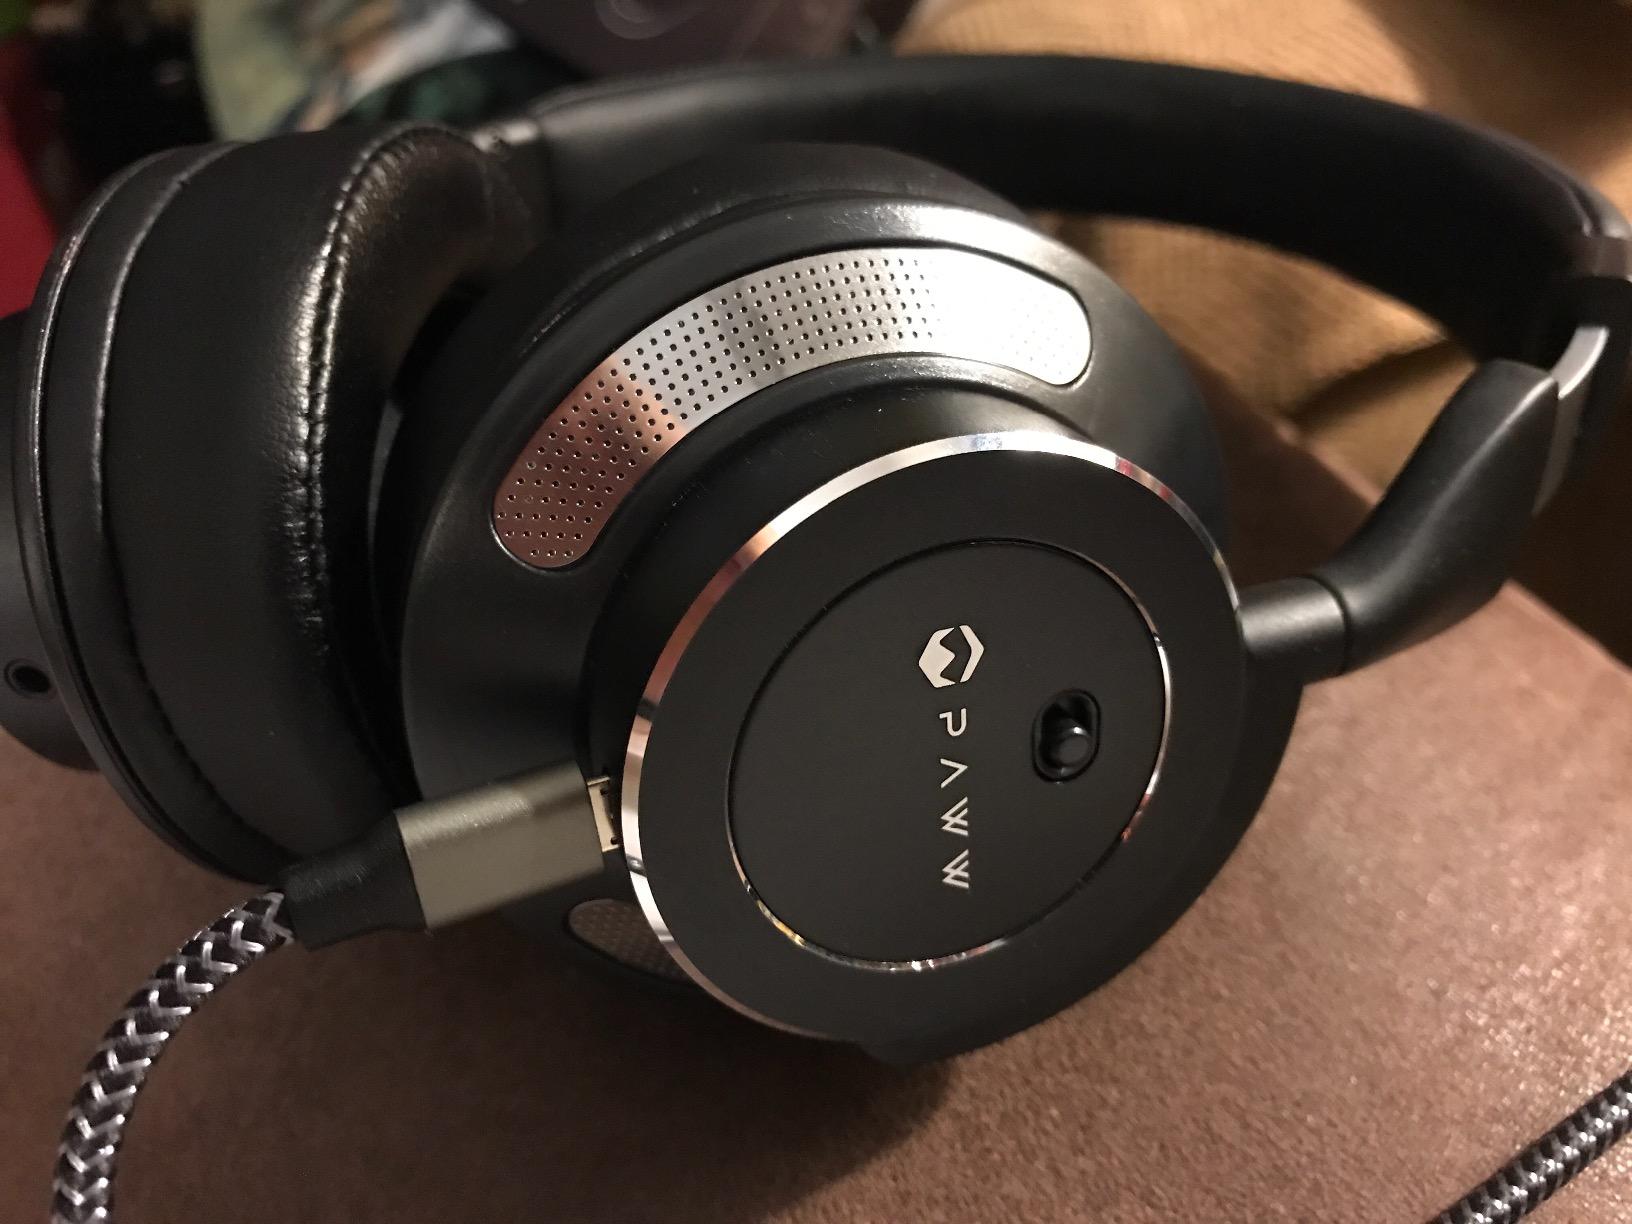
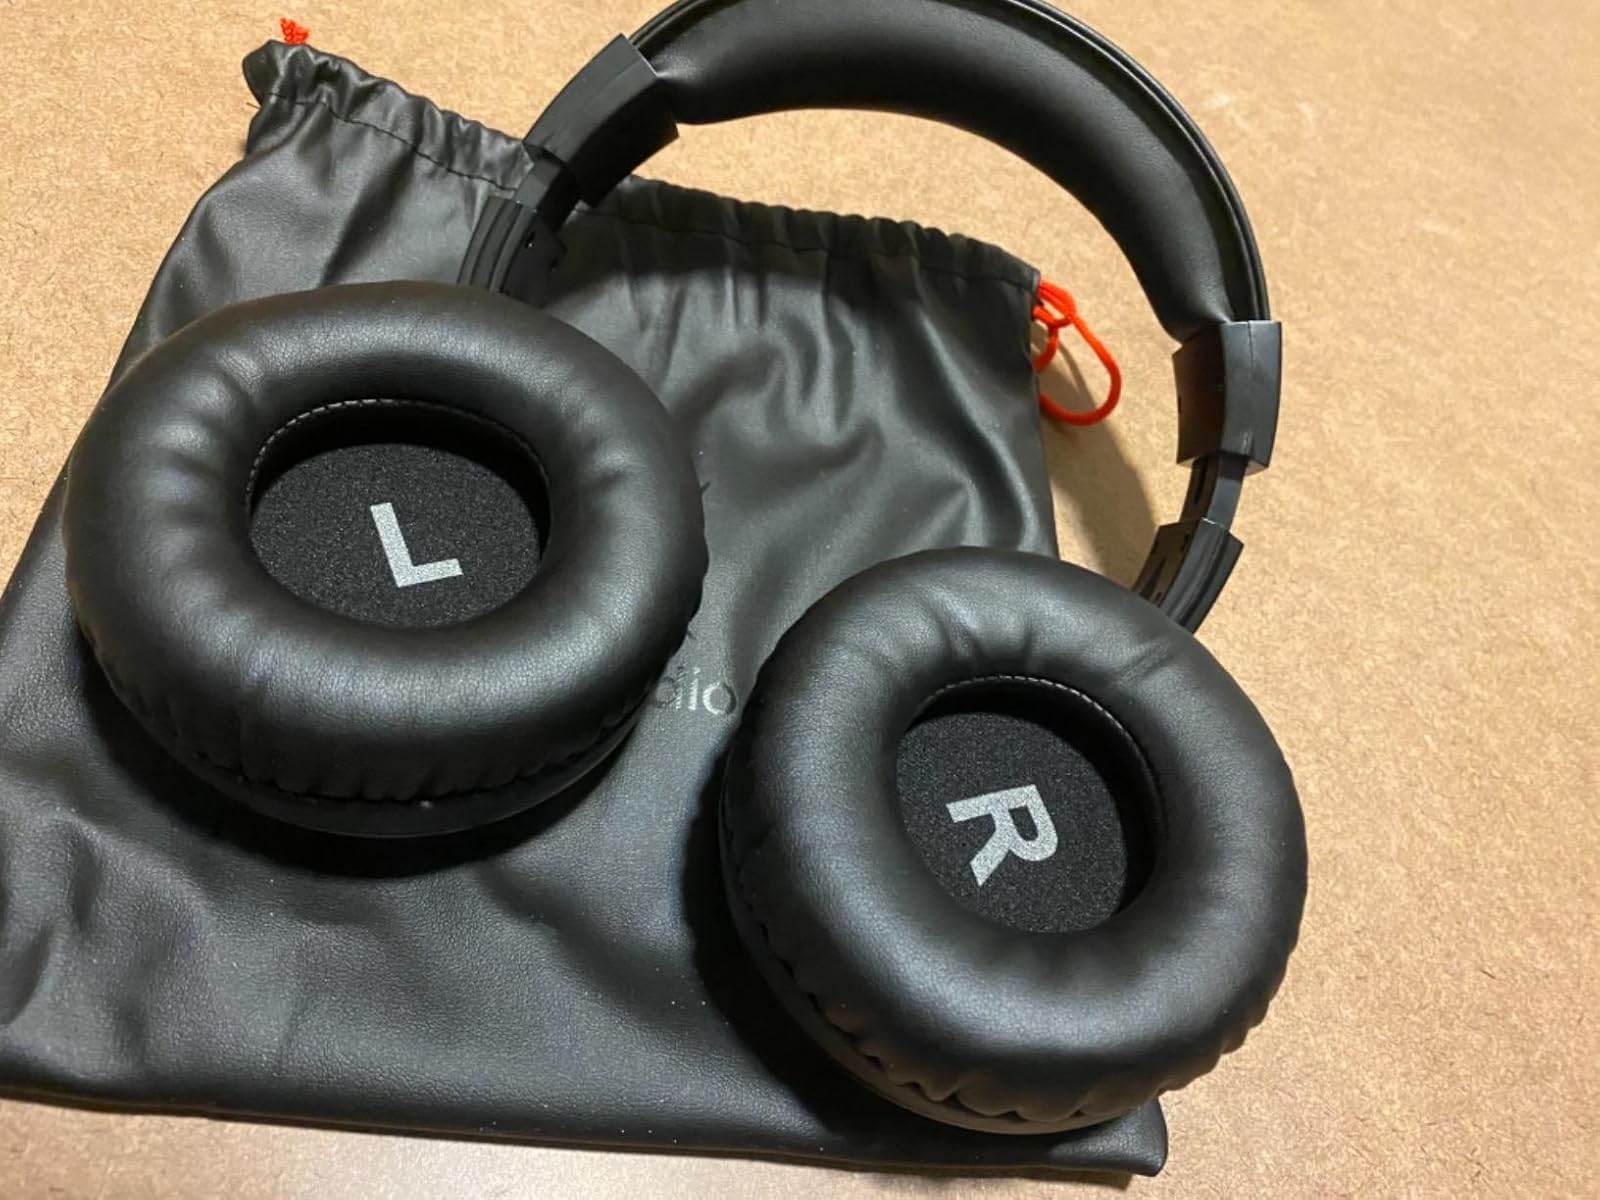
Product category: headphones
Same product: no